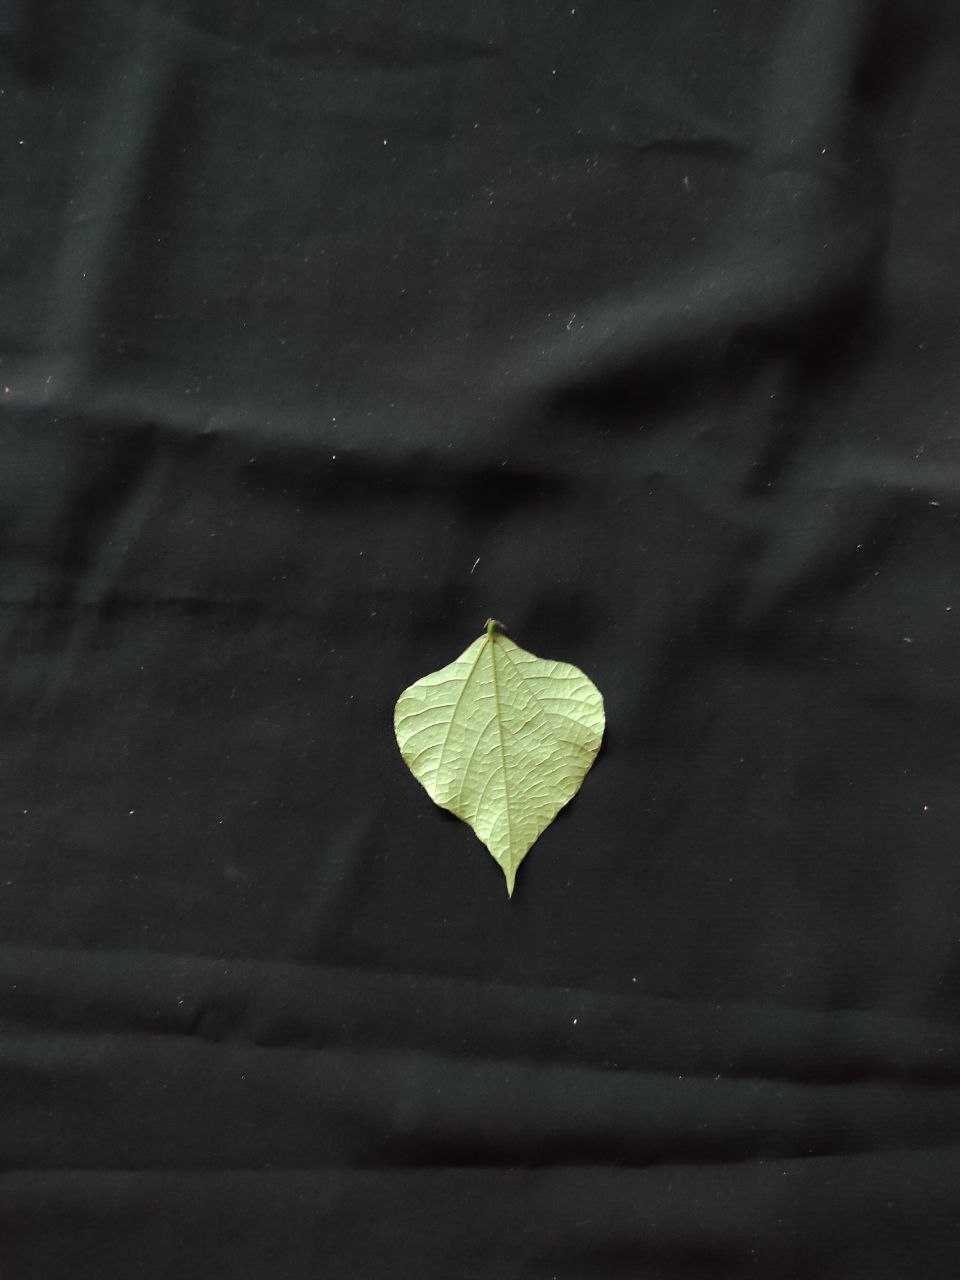
Crop: bean
Leaf condition: Fresh Leaf